Novosibirsk Rail Bridge

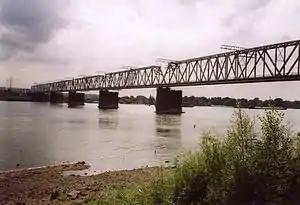

The Novosibirsk Rail Bridge is a single-track bridge across the Ob River, a component of the original Trans-Siberian Railway mainline, was designed by Nikolai Belelubsky and built between 1893 and 1897. Its location, selected by Nikolai Garin-Mikhailovsky near Krivoschekovo village, is believed to have influenced Novosibirsk's founding.